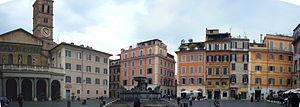
Le Trastevere [trasˈteːvere], littéralement en français « Au-delà du Tibre », est l'un des rioni de Rome, le seul du Municipio I qui soit situé sur la rive droite du Tibre. Il est désigné dans la nomenclature administrative par le code R.XIII. Il forme également une « zone urbanistique » désigné par le code 1.b, qui compte en 2010 : 21 749 habitants.
Plate-forme de Sant'Egidio ou « Contrat de Rome », est une réunion des partis politiques de l’opposition algérienne, qui fut organisée le 13 janvier 1995, à l'initiative de la communauté catholique de Sant’Egidio à Rome. Son but était de trouver une solution politique et pacifique à la crise algérienne des années 90. Rejetée en bloc et en détail par le pouvoir algérien, elle ne déboucha sur aucune mesure concrète.
La Piazza di Santa Maria in Trastevere est l'une des places les plus importantes de Rome, située au centre du quartier du Trastevere.